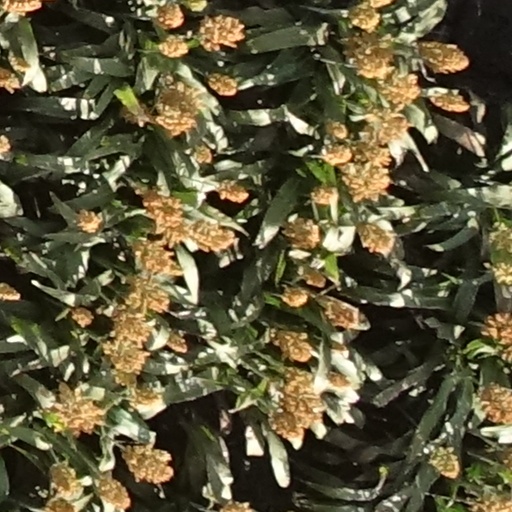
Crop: sorghum